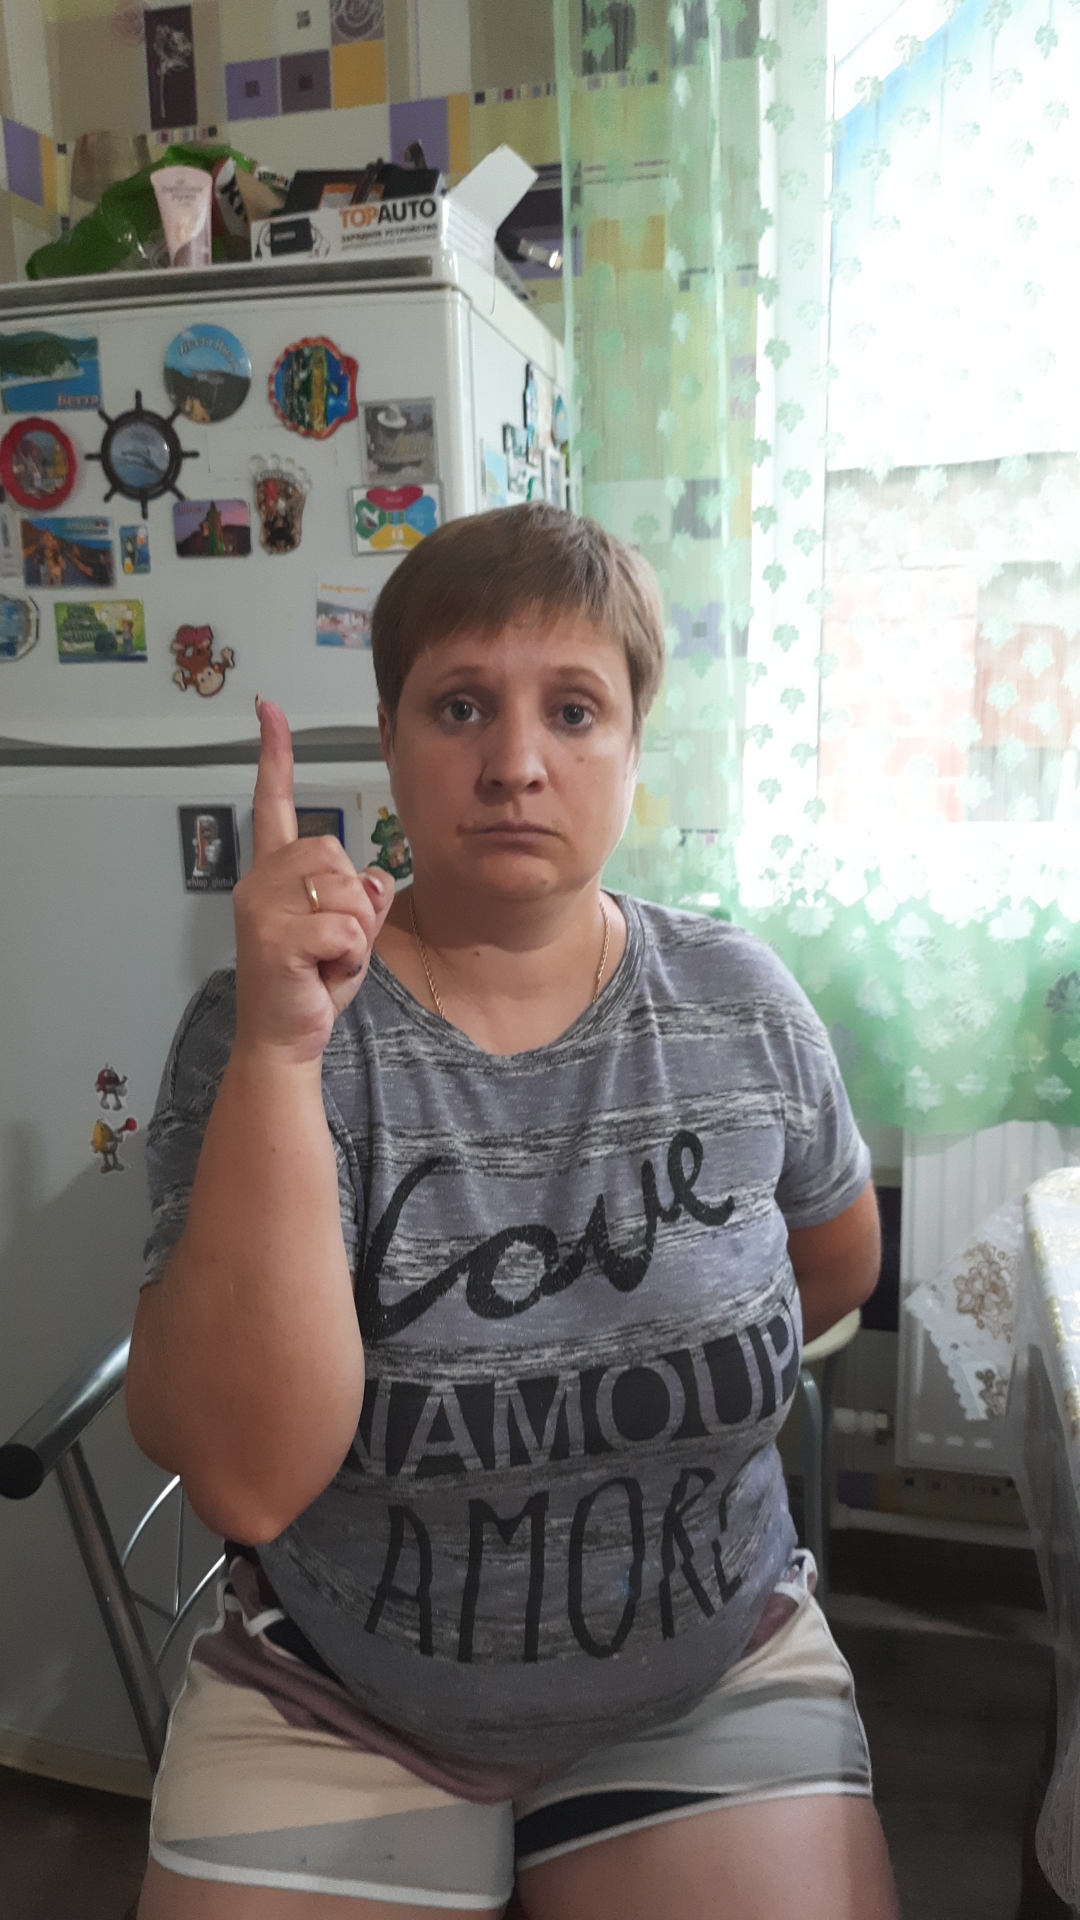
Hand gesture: one